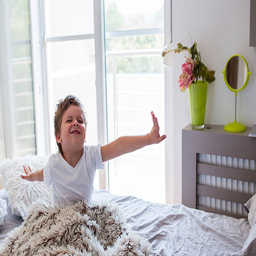
little boy stretching on bed in the morning